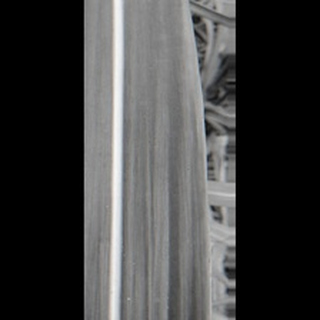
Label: sugarcane_yellow_leaf_disease